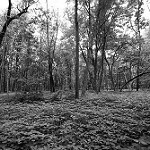
Label: B & W